Nicola Legat

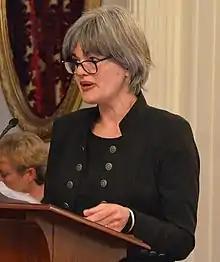
Legat at the New Zealand Book Awards for Children and Young Adults 2015

Legat is currently the publisher of Massey University Press (since 2015) and Te Papa Press (since 2016). Books published by the two presses have regularly been selected as New Zealand and Australia book awards finalists and winners.